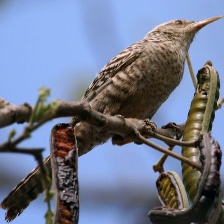
Species: FASCIATED WREN
Scientific name: CAMPYLORHYNCHUS FASCIATUS